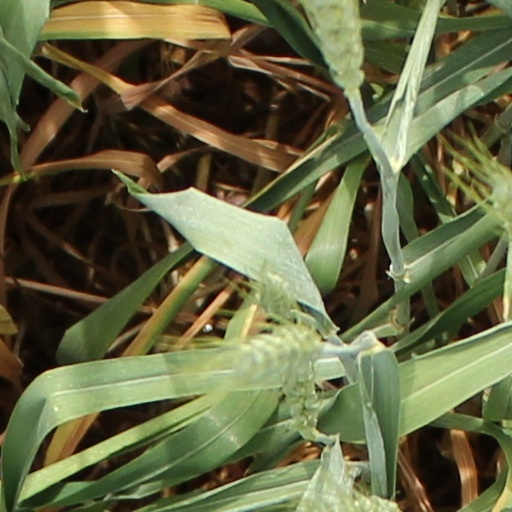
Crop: wheat